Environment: real
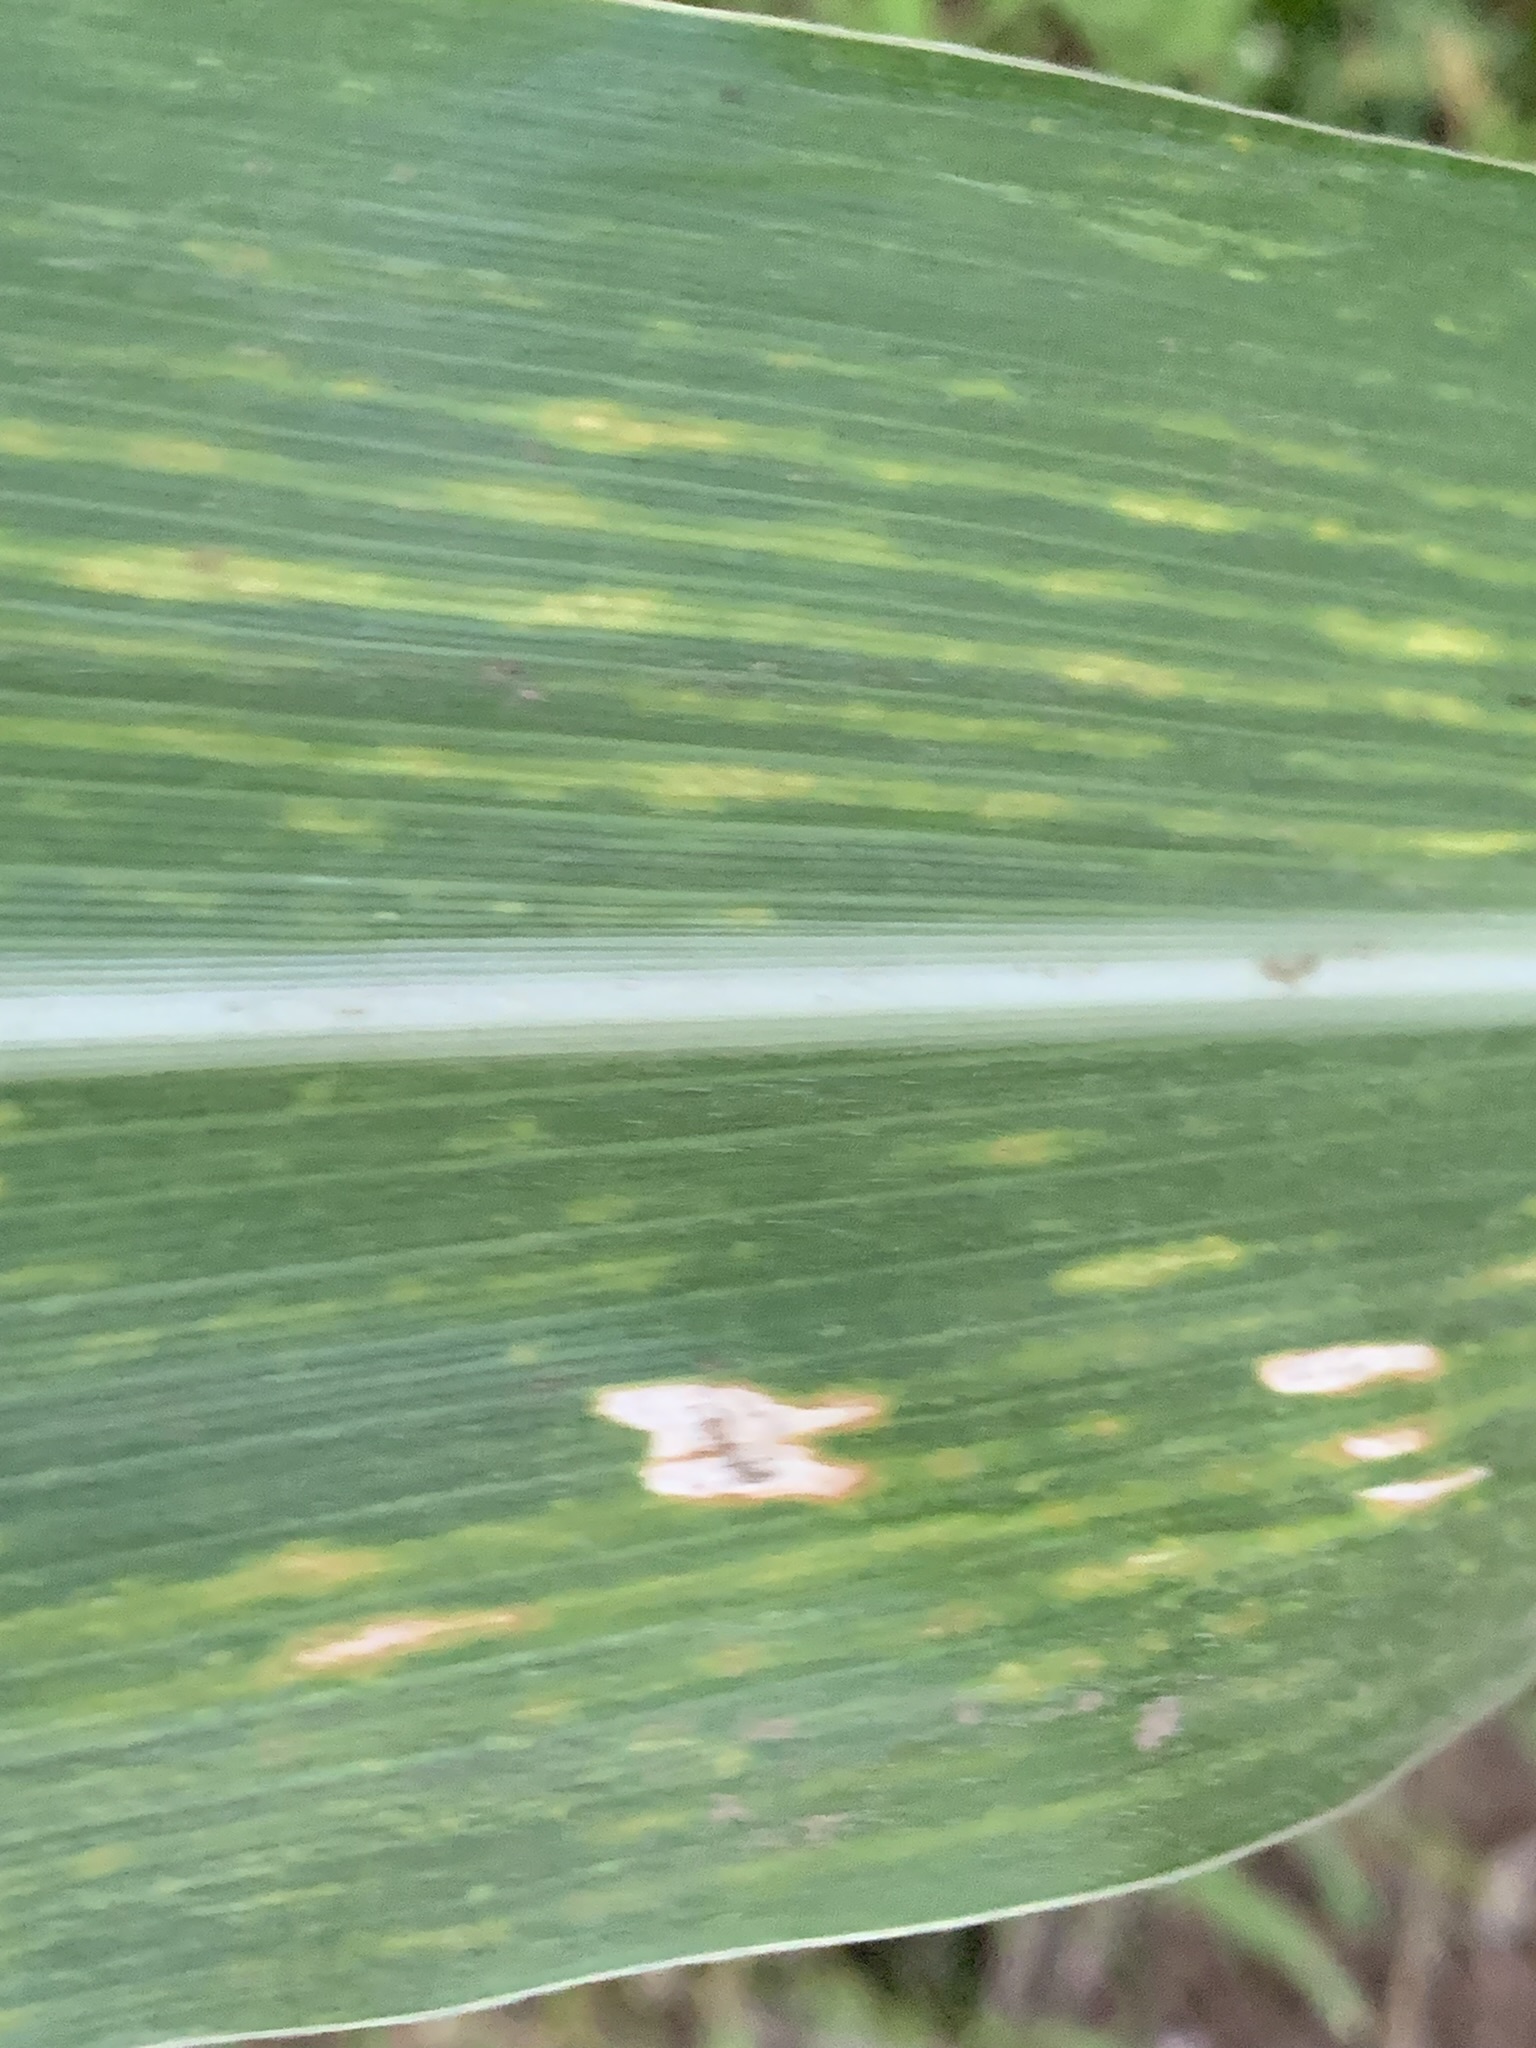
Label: lethal_necrosis